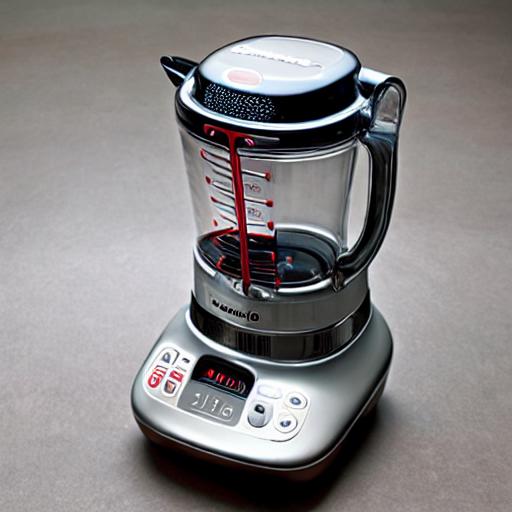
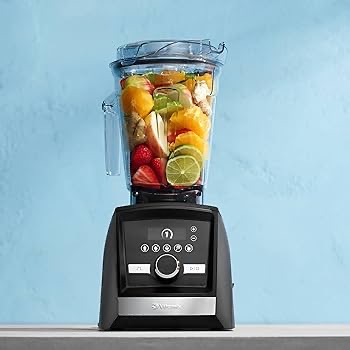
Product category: items_blender
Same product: no